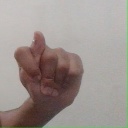
अक्षर: ट